The Amethyst Ring

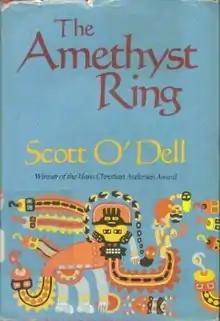
First edition cover

The Amethyst Ring is a 1983 historical novel by American writer Scott O'Dell, the third in the trilogy started by "The Captive" and "Feathered Serpent".